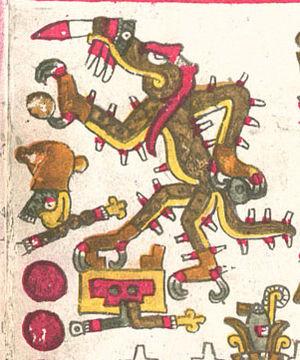
Mictlan, aussi appelé Chicunauhmictlan ou Ximoayan, désigne dans la mythologie aztèque, les régions de l'au-delà que doivent parcourir les défunts en vue de libérer leur teyolia, et leur énergie vitale, tonalli. Ces régions sont souvent désignées comme l'inframonde par les ethnologues et seul s'y rendent les individus morts « de terre » désignés par l'expression « tlalmiqui ».